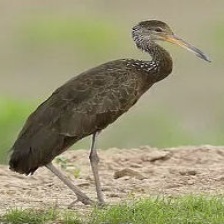
Species: LIMPKIN
Scientific name: ARAMUS GUARAUNA